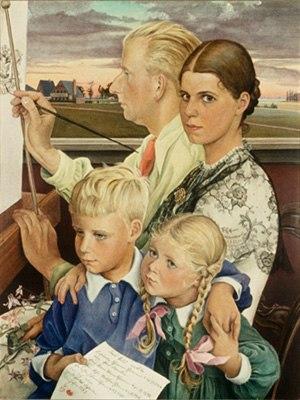
Liselotte Schramm-Heckmann, né le 12 août 1904 à Duisbourg et mort le 21 janvier 1995 à Erkrath, est un peintre allemand.